Arnold River (New Zealand)

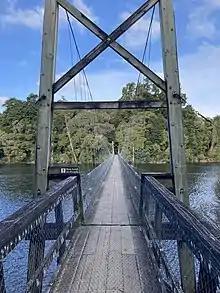
1990 footbridge across the Arnold River at Moana

In the early days of the settlement of Moana, Noel Peat owned land in the township and across the mouth of the Arnold River, and since 1929 had petitioned the government to build a bridge at Moana connecting the two. No bridge was built, until in 1990 as part of New Zealand sesquicentennial celebrations Fletcher Challenge and the Department of Conservation collaborated on the construction of a 83-metre footbridge, which took 15 weeks to build, opening on 15 September 1990. It provided public access to the Tasman Forest Accord Scenic Reserve, 2050 ha of native forest protected from logging in 1989. The Lake Brunner Centennial Committee later developed a walking trial along the western shore of the Arnold River, now known as the Rakaitane Walk.